South Africa

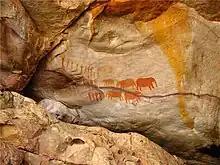
Rock painting by the San people, Cederberg

South Africa has a mixed economy and is recognised as the most industrialised, technologically advanced, and diversified economy on the African continent. With a gross domestic product (GDP) exceeding US$400 billion, it also holds the position of Africa's largest economy. It also has a relatively high gross domestic product (GDP) per capita compared to other countries in sub-Saharan Africa US$16,010 at purchasing power parity as of 2025 ranked 107th in the world. The South African Rand (ZAR) serves as the country's official currency and is widely used for domestic transactions. It is also the most traded currency in Africa and one of the few African currencies on the global foreign exchange market. South Africa is home to the Johannesburg Stock Exchange (JSE), the largest stock exchange in Africa and the 17th-largest globally by total market capitalization. Despite its economic advancements, South Africa faces persistent socioeconomic challenges. It has one of the highest unemployment and poverty rates in the world and ranks among the top ten nations globally for income inequality, as measured by the Gini coefficient.